Wang Zhen (eunuch)

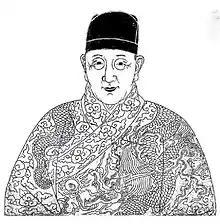
Wang Zhen

Wang Zhen was the first Ming dynasty eunuch with power in the court. He served Zhu Qizhen who promoted him to become 'one of the most powerful eunuch "dictators" in Ming history'.